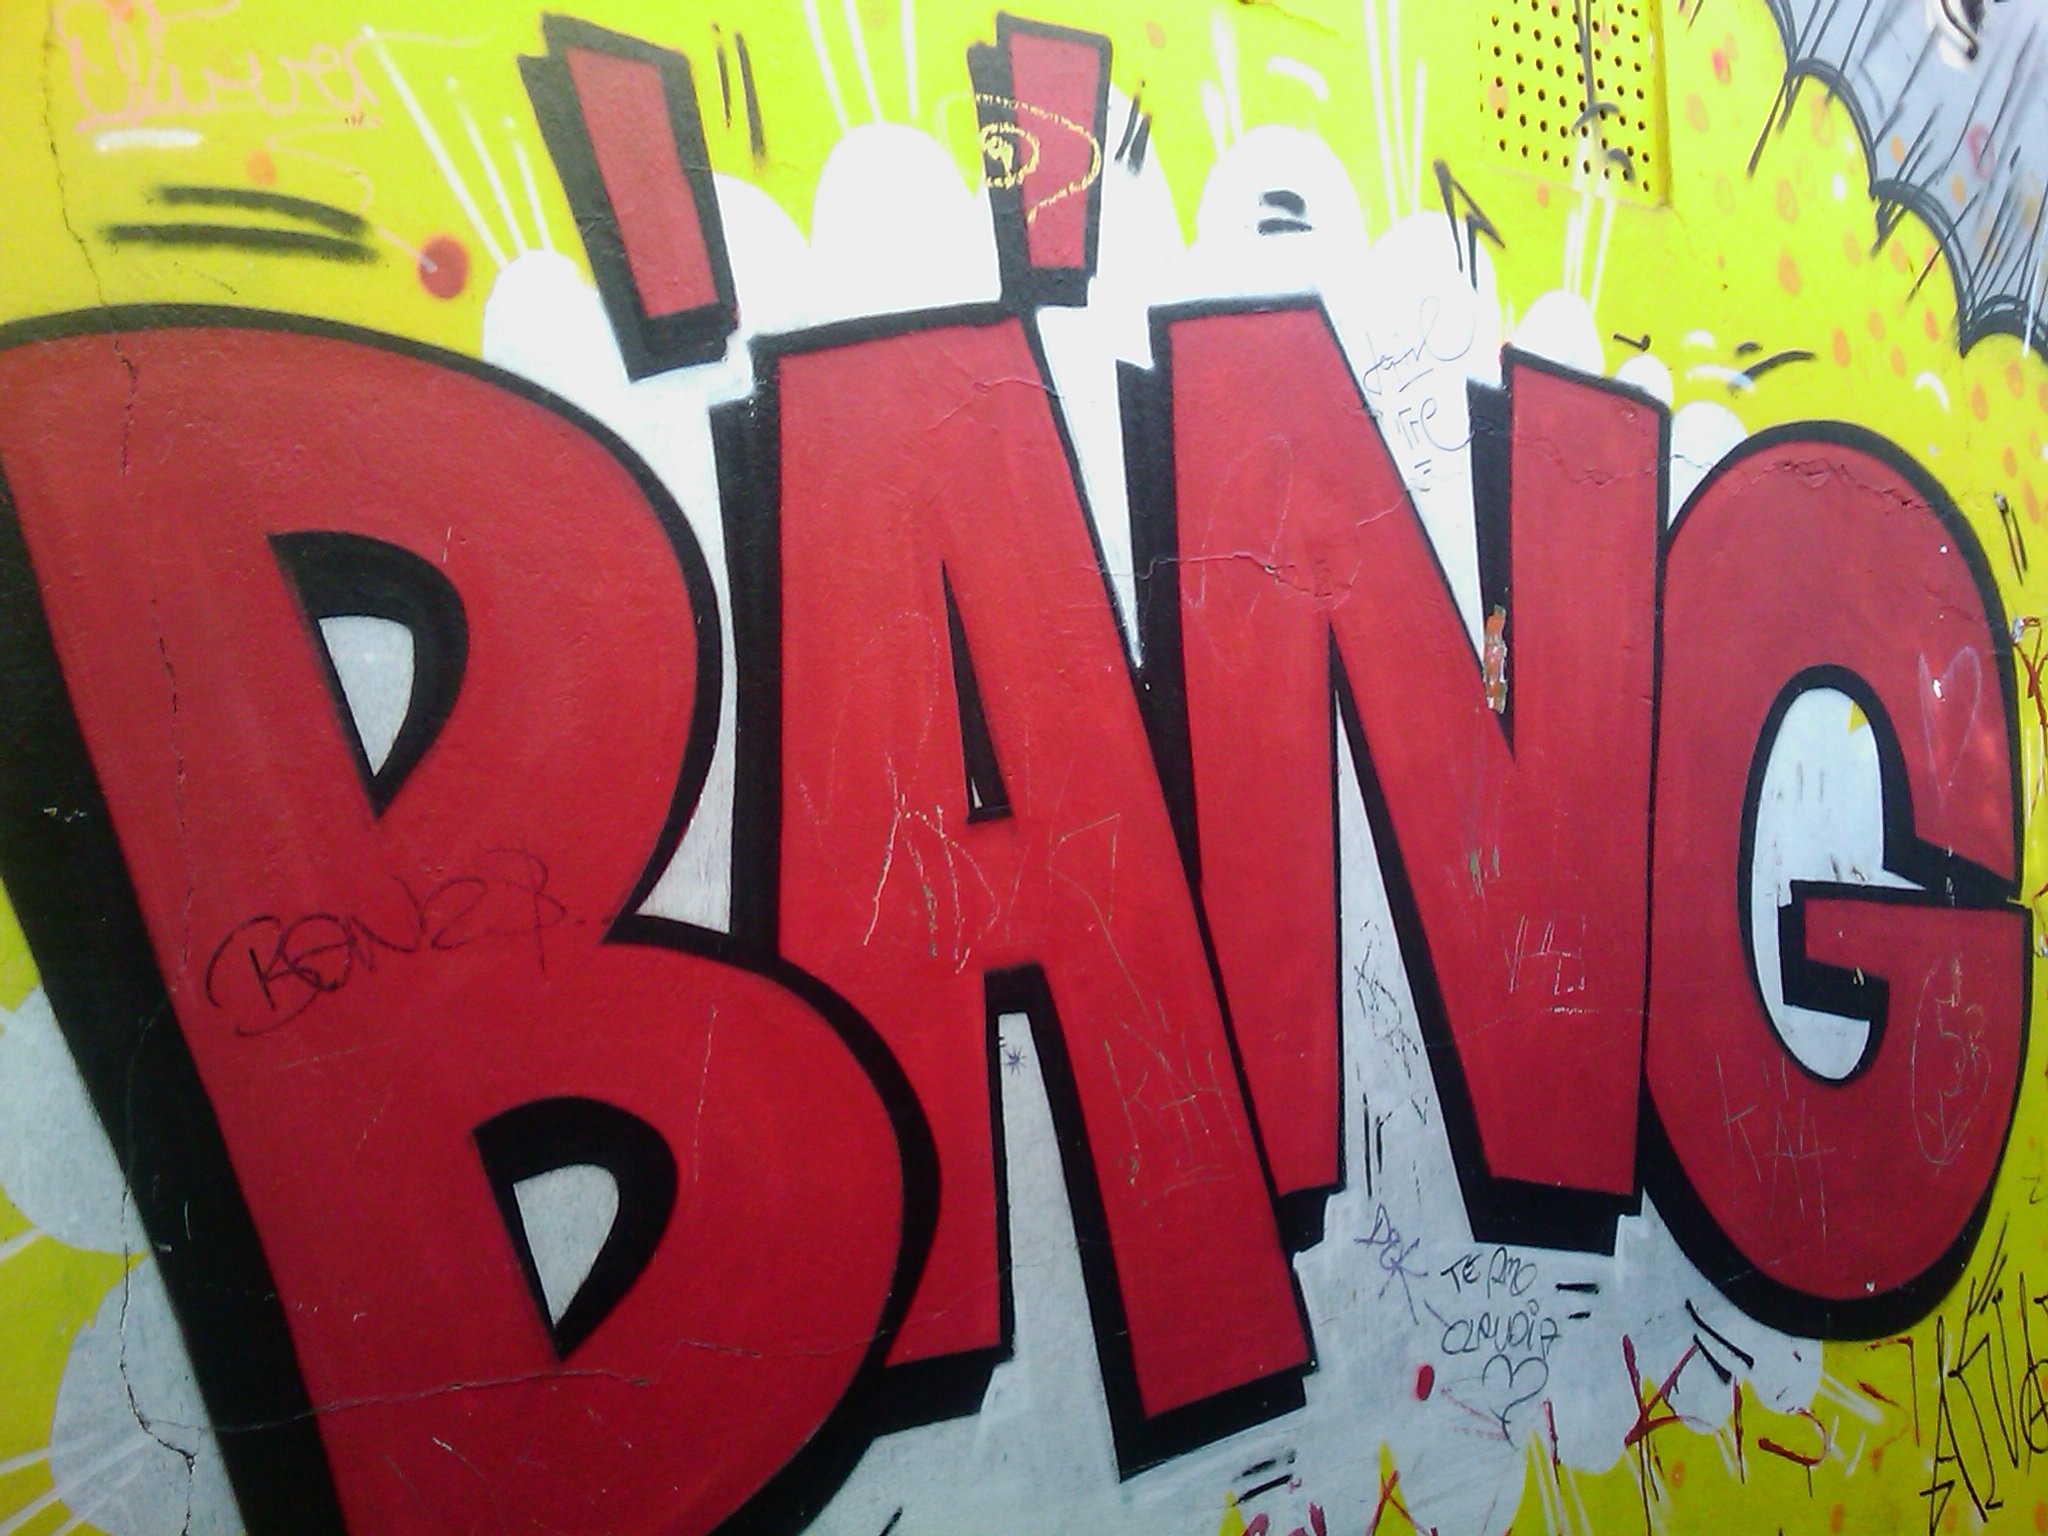
red, color, graffiti, street art, font, art, pop, illustration, mural, bang